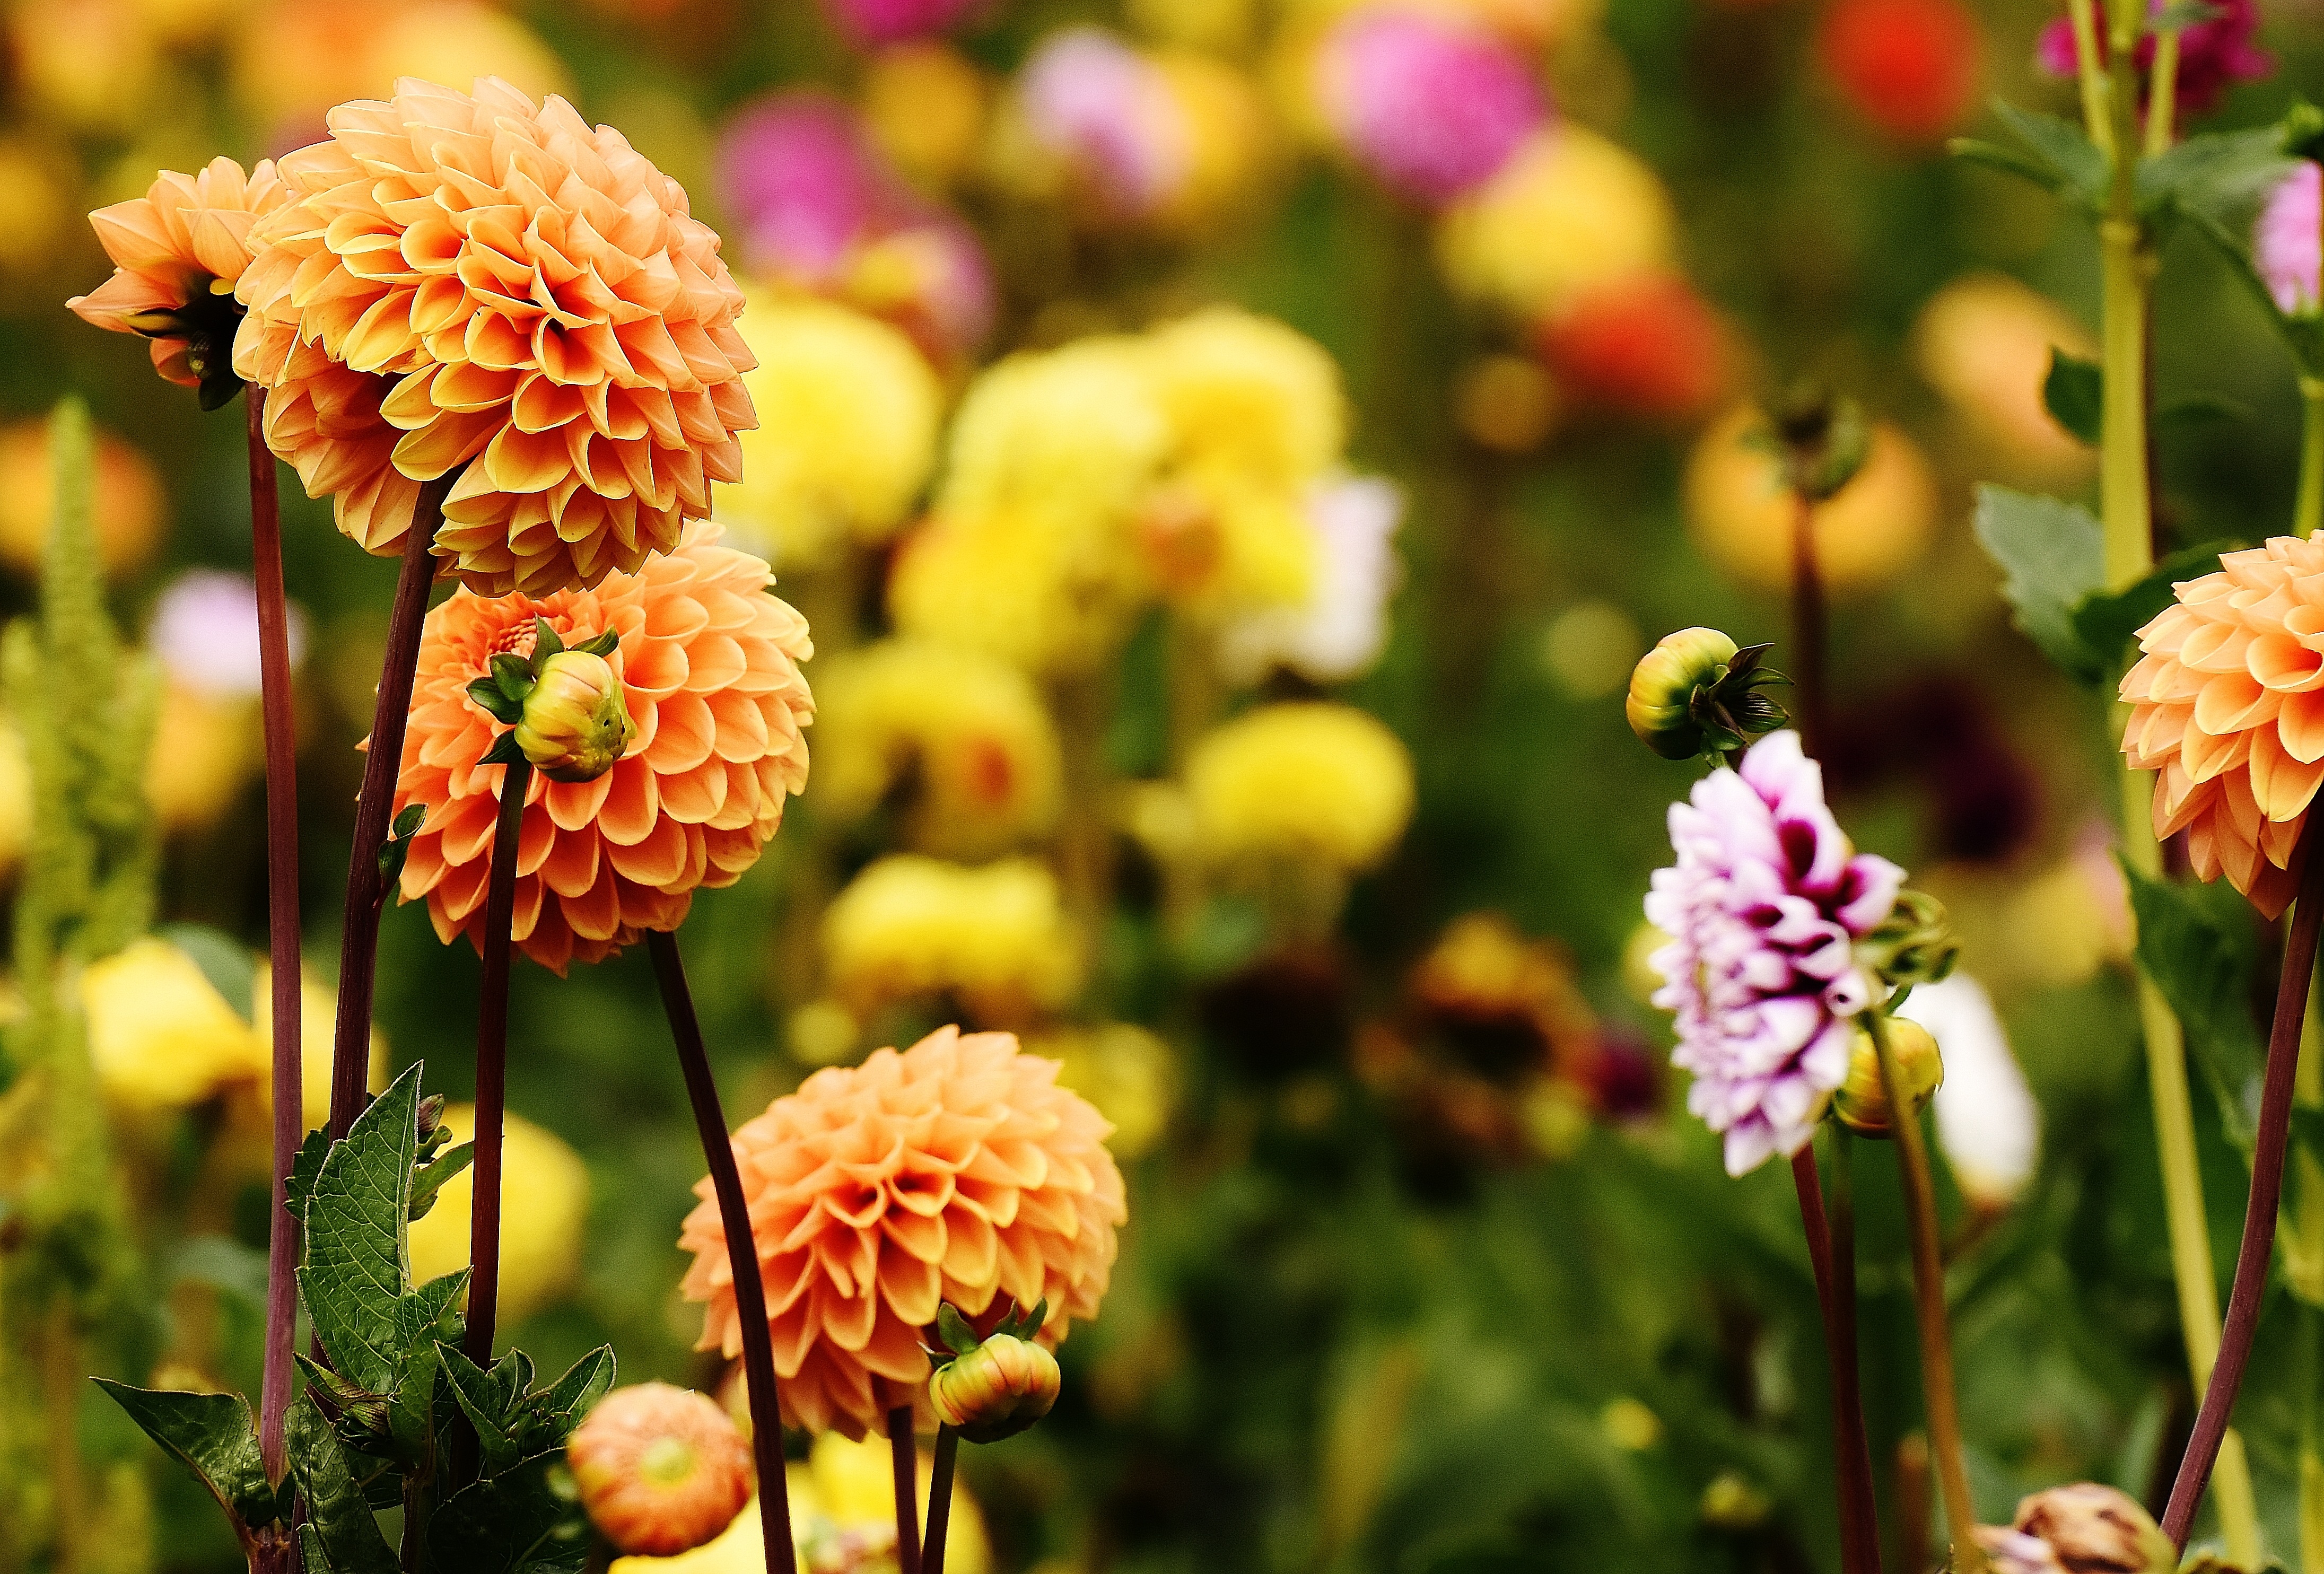
nature, blossom, plant, meadow, leaf, flower, bloom, herb, autumn, botany, garden, flora, wildflower, dahlia, asteraceae, dahlias, flower garden, dahlia garden, floristry, macro photography, flowering plant, ornamental flower, daisy family, dalia, annual plant, land plant